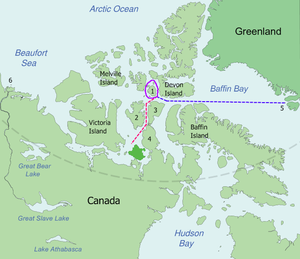
L’expédition Franklin est une expédition maritime et polaire britannique qui avait pour but de réussir la première traversée du passage du Nord-Ouest et l'exploration de l'Arctique. Commandée par le capitaine John Franklin, elle quitte l'Angleterre en 1845 sur les bombardes HMS Erebus et HMS Terror, traverse l'Atlantique, remonte la baie de Baffin, et s'engage dans le détroit de Lancaster, avant de disparaître.
Cet article traite des événements qui se sont produits durant l'année 1845 au Canada.